Miss Kurdistan

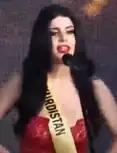

Miss Kurdistan is a national beauty pageant for young women in Iraqi Kurdistan. It was founded in Erbil in 2012, the first Miss Kurdistan winner was Shene Aziz Ako. The winner is assigned a one-year contract, traveling across Kurdistan, and in some cases overseas. Aside from the job, the winner also receives a cash allowance for her entire reign.